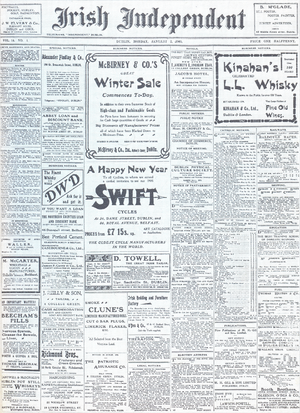
L’Irish Independent est un quotidien irlandais. Il a la particularité d'être publié sous deux formes : le tabloïd et le journal. Il se réclame politiquement de droite, catholique et nationaliste.